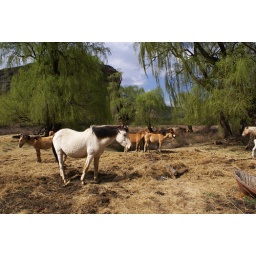
These horses made a very pretty picture with the green trees in the background